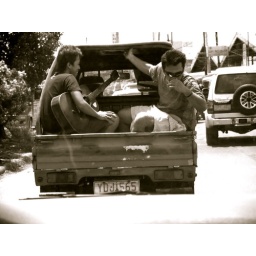
Two Filipino men playing guitar on the back of a truck in Cebu City.